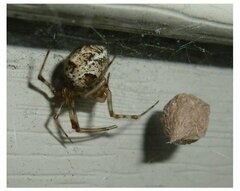
Species: Parasteatoda_tepidariorum